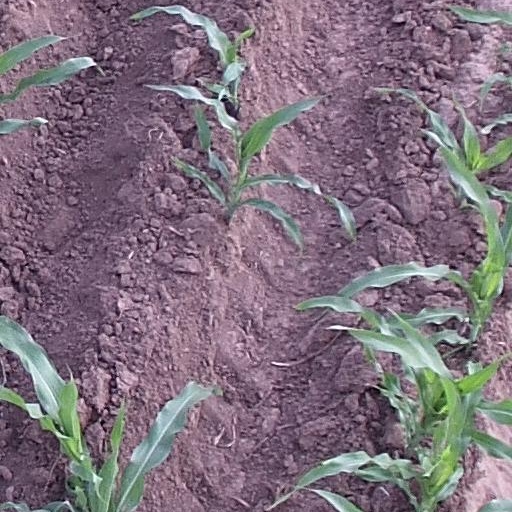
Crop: maize; corn